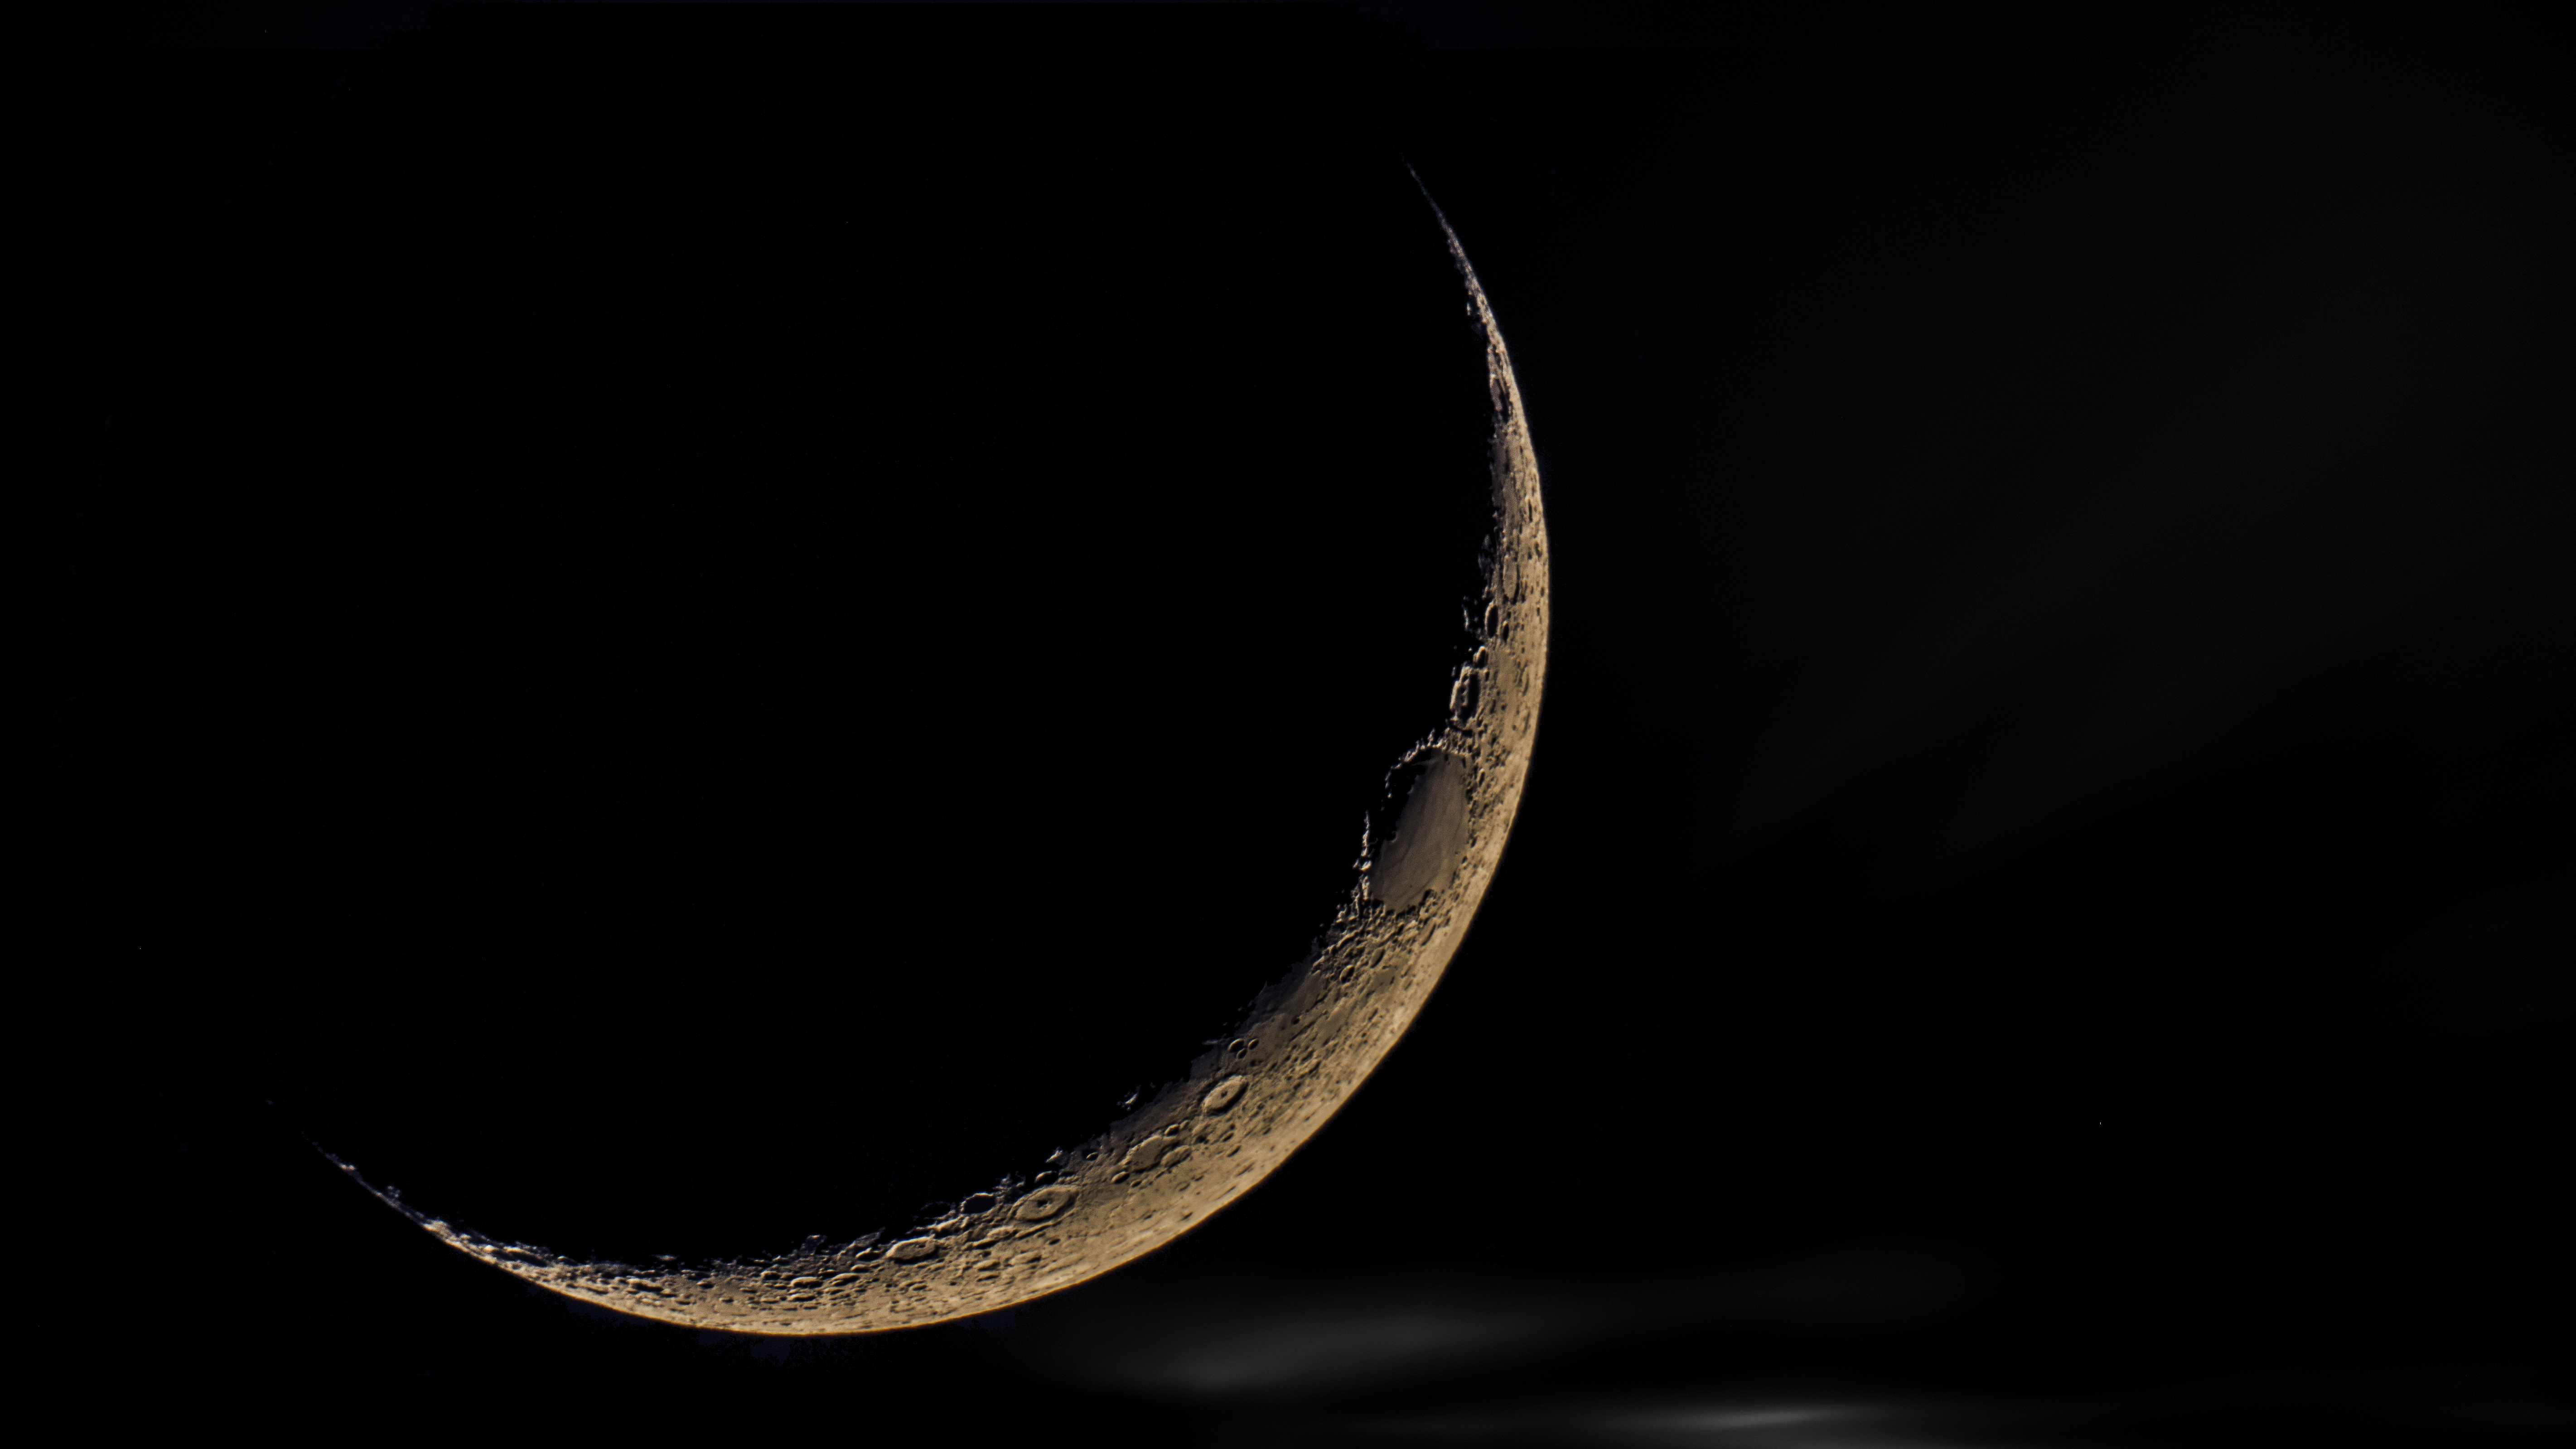
black and white, canon, darkness, monochrome, moon, circle, close up, lune, astronomy, 5d, astrophotography, crescent, celestron, nexstar, markiii, 8se, macro photography, monochrome photography, computer wallpaper